Lady Harriet Mary Montagu

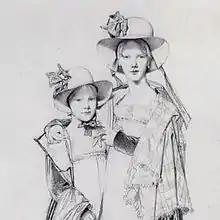
Lady Harriet Mary Montagu and her sister Lady Catherine Caroline Montagu

She married William Bingham Baring, 2nd Baron Ashburton on 12 April 1823. He had graduated from Oriel College, Oxford in 1823 and he was an M.P. by 1826. He was the Member of Parliament for Thetford, Callington, Winchester, North Staffordshire and finally Thetford for a second time before he became a peer in 1848. He served in Sir Robert Peel's government despite his shyness.